Alix Payen

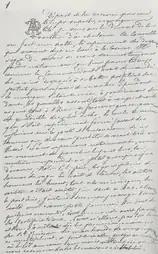
Letter from Alix Payen to her mother, undated.

In the meantime, the fort at Issy fell on May 9. The 153rd battalion was sent to Levallois. Alix Payen left around May 11. During the night of the 12th to the 13th, the battalion was mobilised and fought at Neuilly, where she described in her letters the systematic destruction of the houses on Mont Valérien by Versailles artillery. The day after, it was rested for two days before resuming the fighting. While Alix Payen had been working alone with Doctor Peraldi until then, four new ambulance drivers joined her on May 13. Reluctantly, she took them under her command; in the end, it was planned that they would each go to a different battalion. However, two of them, too afraid, asked to return to Paris the next day.